Ellen Van Loy

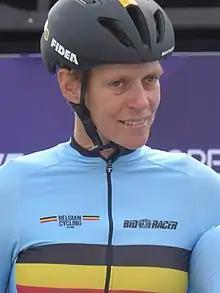
Van Loy at the 2018 European Road Cycling Championships.

Ellen Van Loy (born 16 September 1980) is a Belgian road and cyclo-cross cyclist. She represented her nation in the women's elite event at the 2016 UCI Cyclo-cross World Championships in Heusden-Zolder.